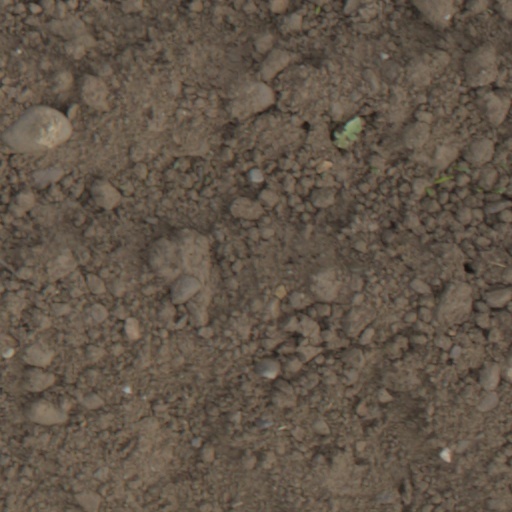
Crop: wheat